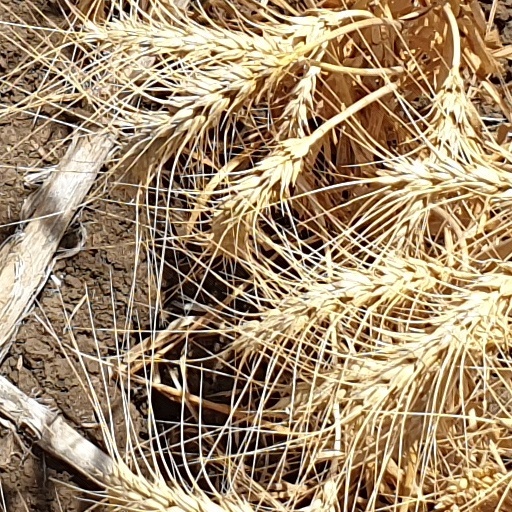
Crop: wheat